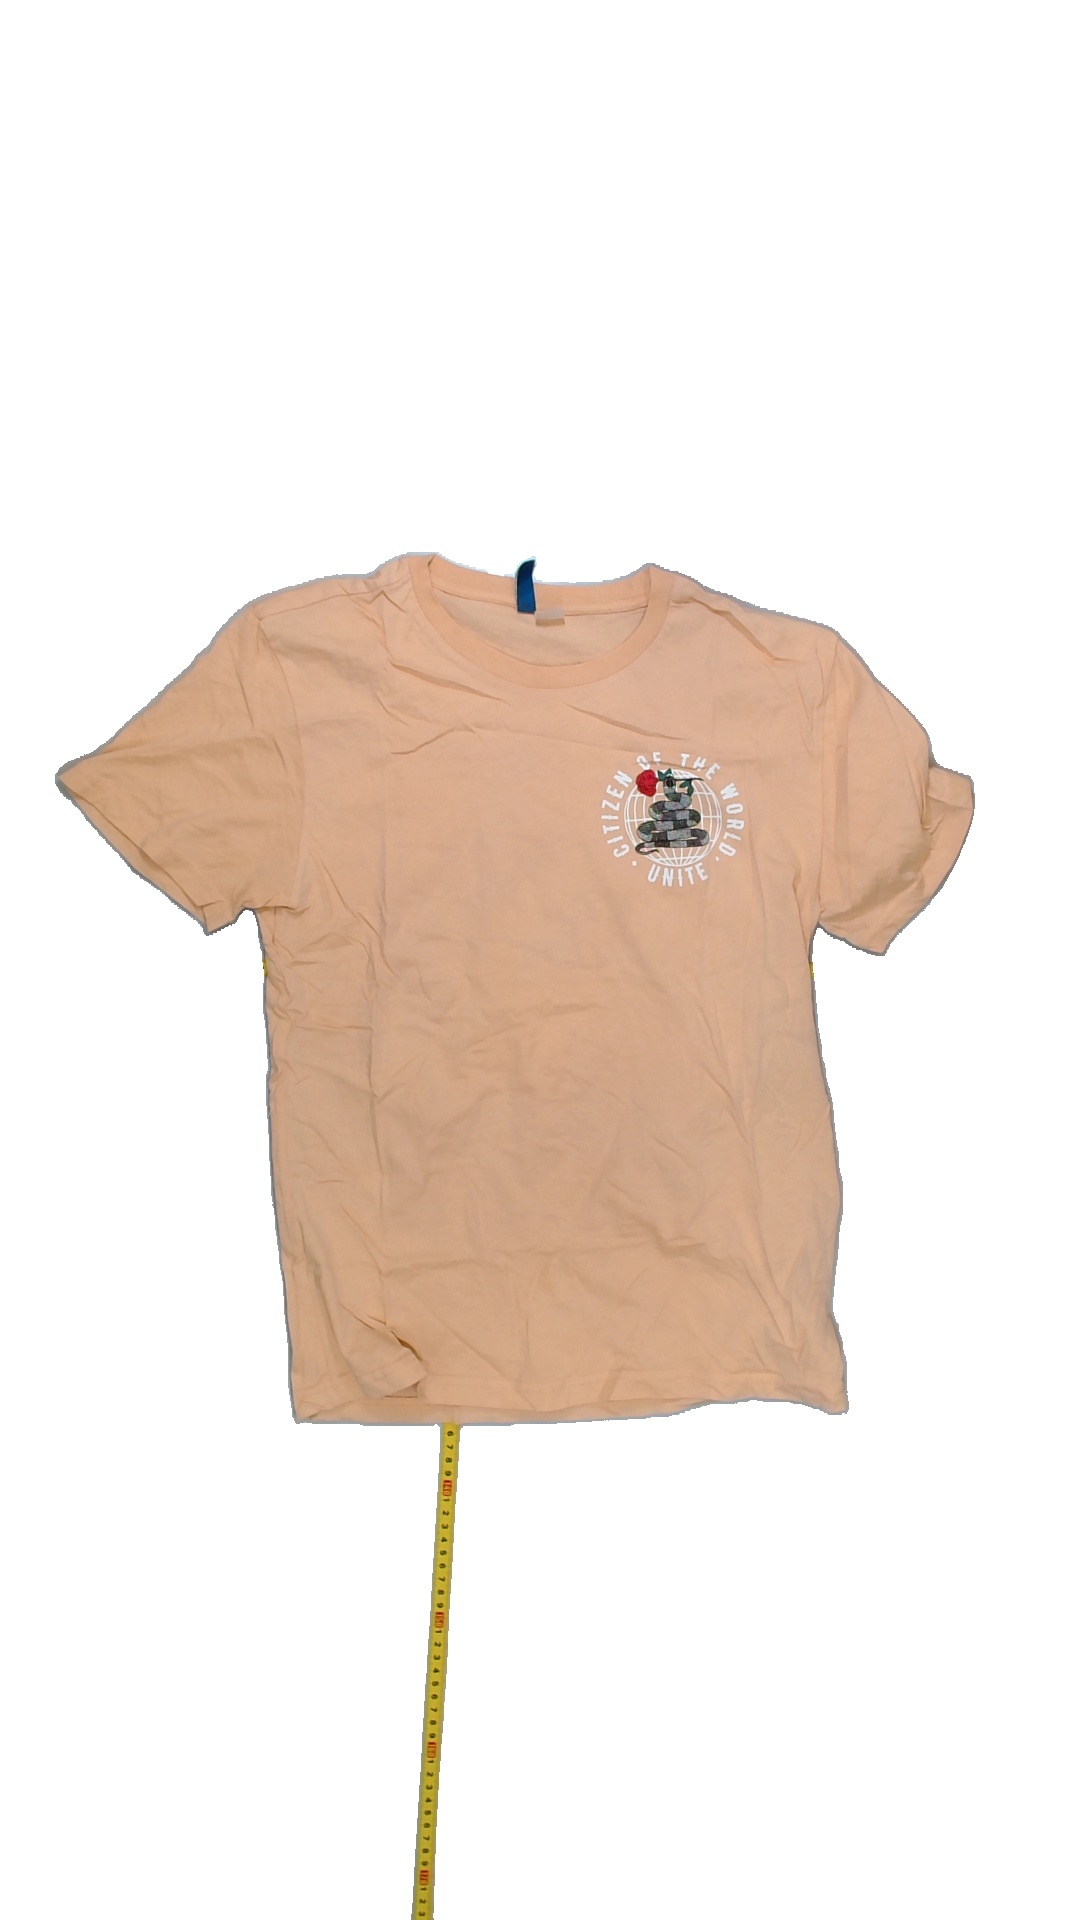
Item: T-shirt (Ladies)
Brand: H&m
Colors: Orange
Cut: Regular, Collar
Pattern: Logo print
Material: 100%cotton
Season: All
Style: No trend
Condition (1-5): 4
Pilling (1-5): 5
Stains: No
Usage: Reuse
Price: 50-100